Siert Bruins

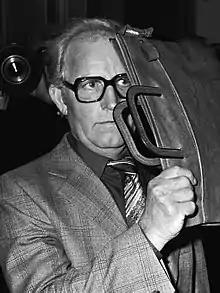
Bruins in 1979

Siert Bruins (2 March 1921 – 28 September 2015), also known as Siegfried Bruns and nicknamed the Beast of Appingedam, was a Dutch member of the SS and SD during World War II.